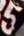
Number: 5